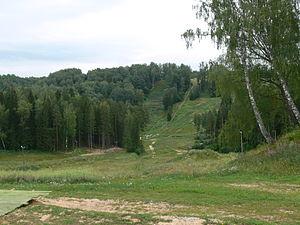
La Commune de Võru et une superficie de 202,23 km².